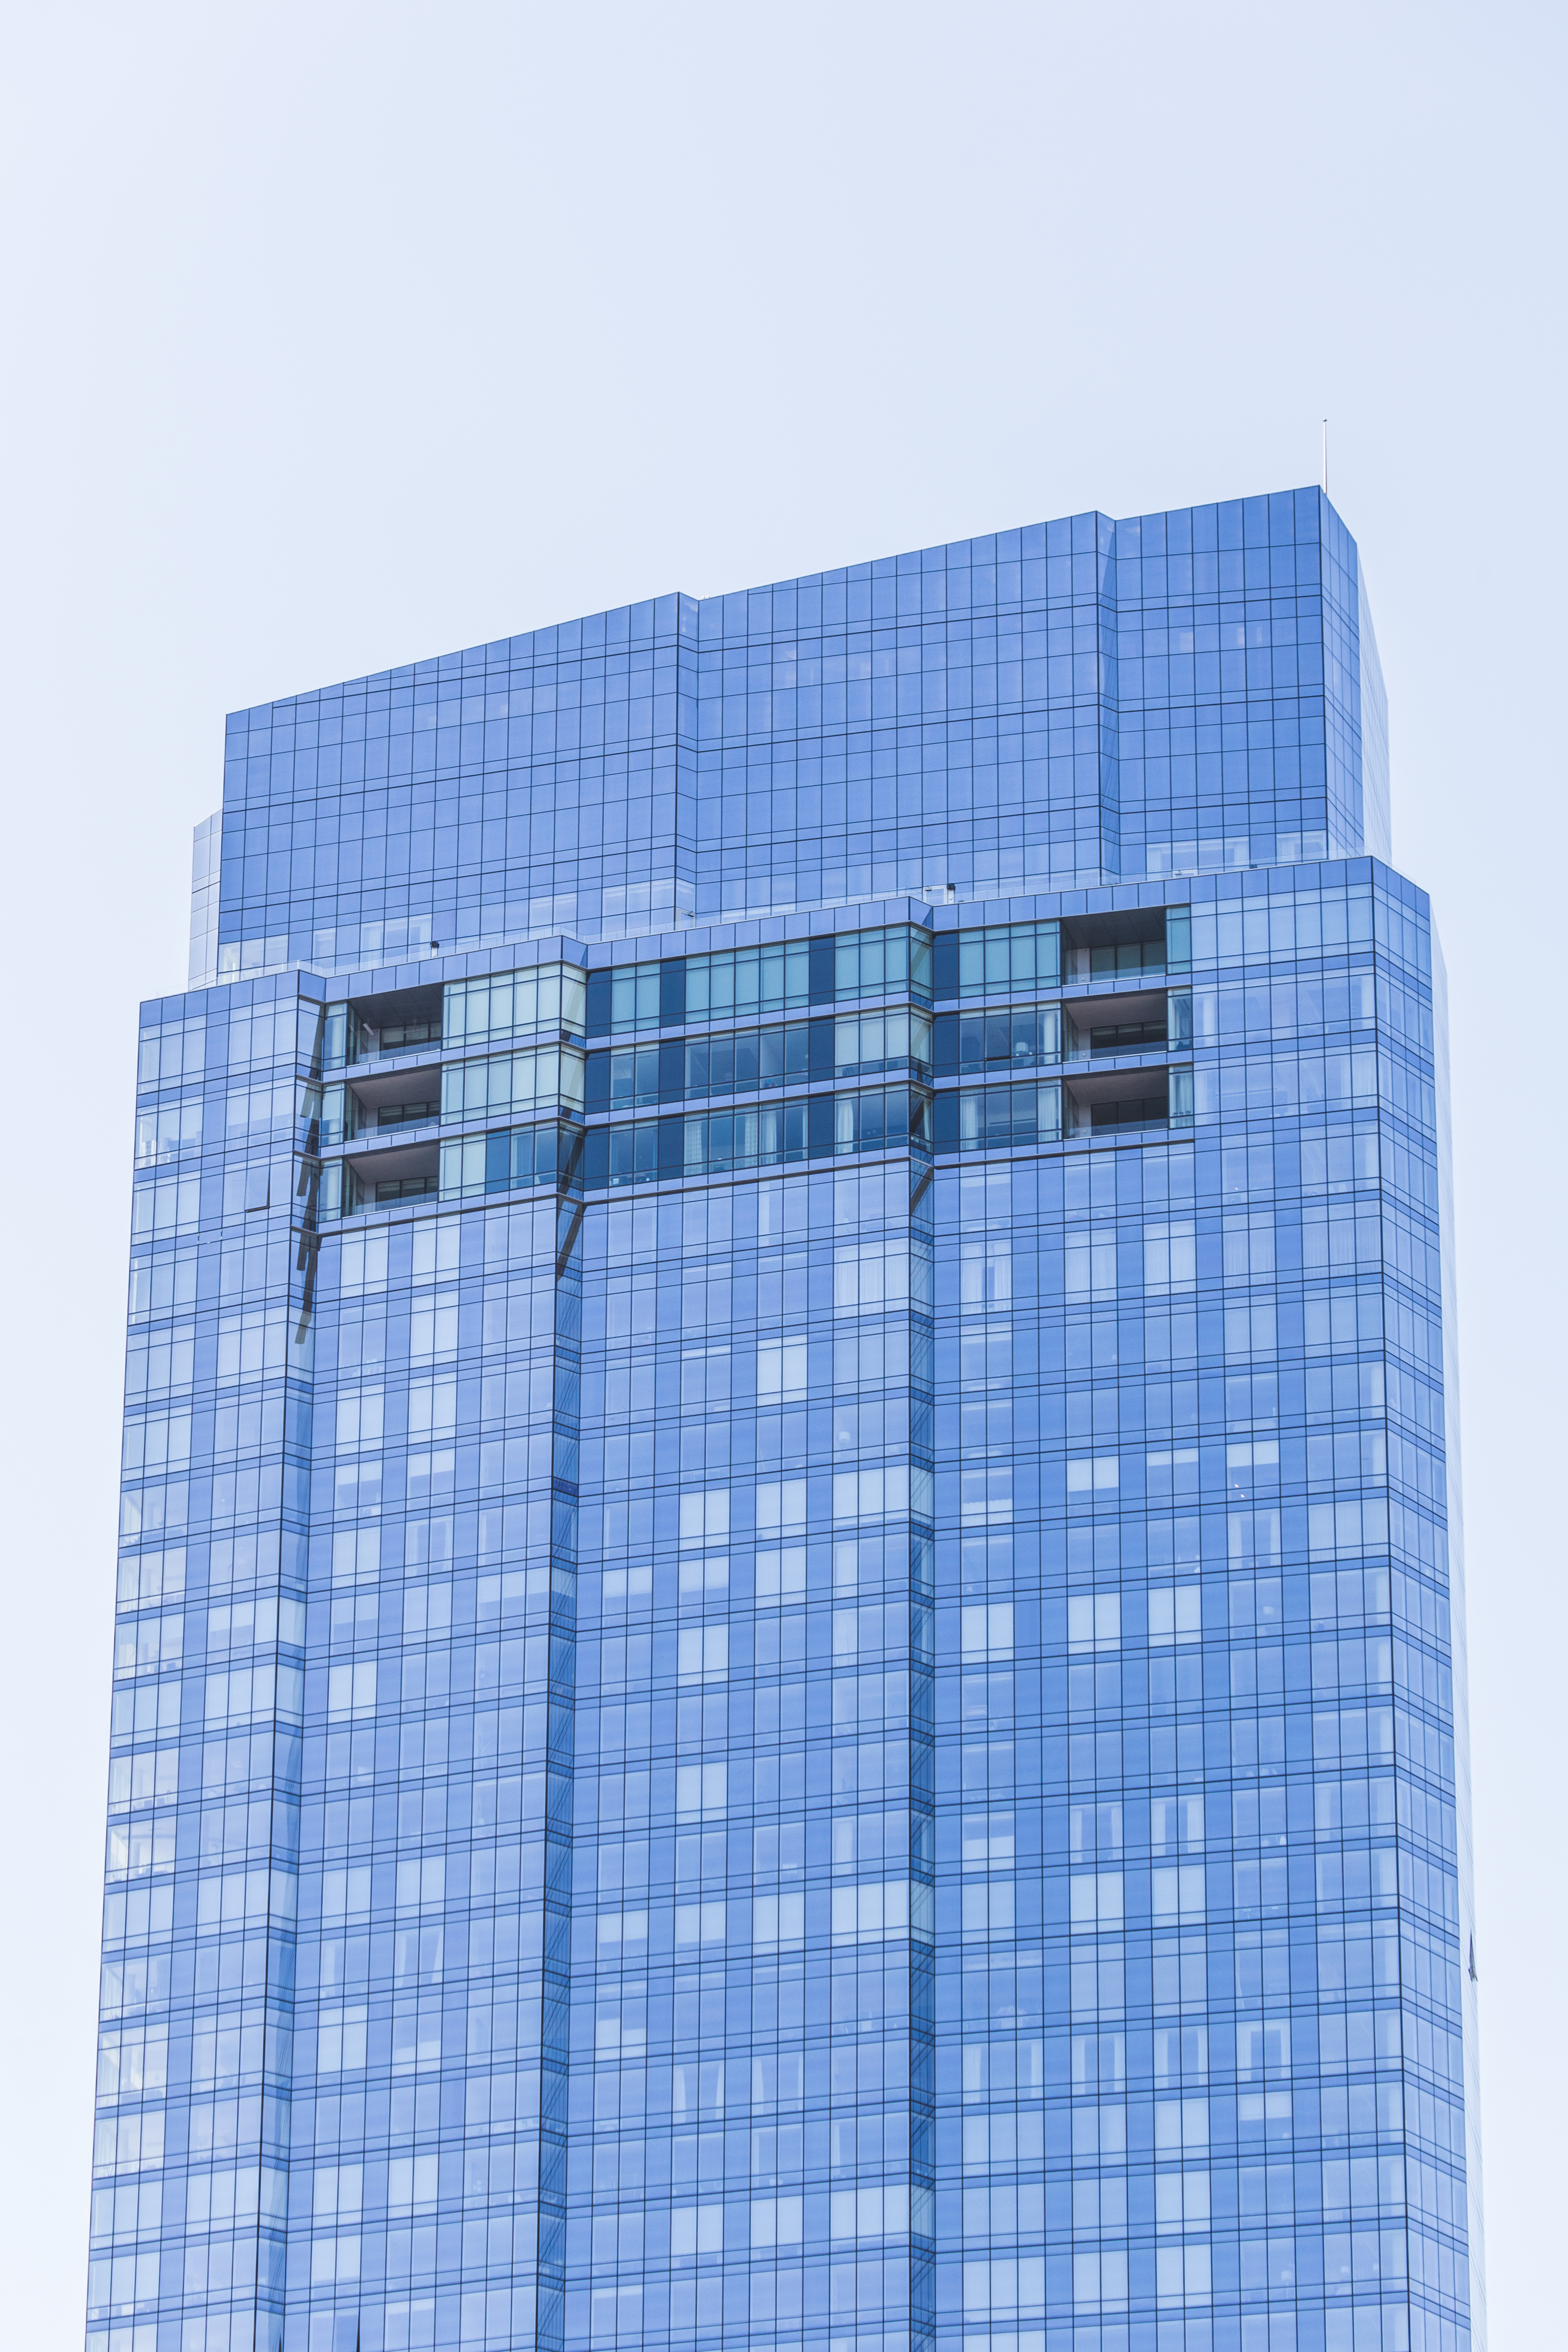
building, skyscraper, sky, blue, rectangle, tower, tower block, art, urban design, painting, condominium, electric blue, pattern, facade, symmetry, font, commercial building, city, glass, headquarters, brick, mixed use, drawing, corporate headquarters, apartment, square, illustration, daylighting, reflection